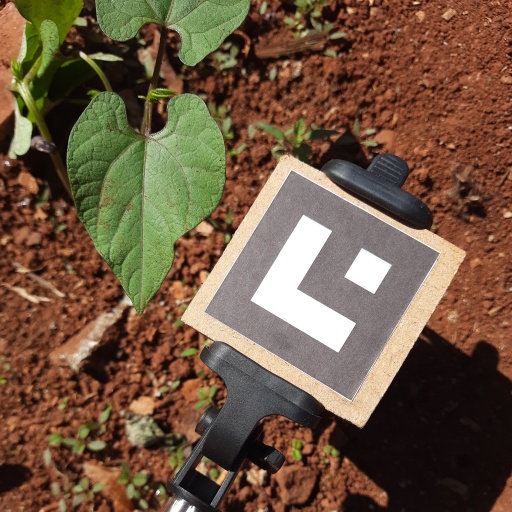
Observations: flat surface, no eating holes, with soild dust, under sunlight